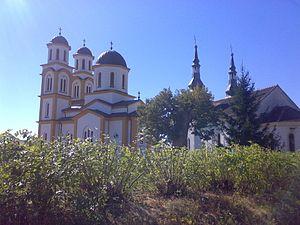
L'église Saint-Pierre-et-Saint-Paul est située en Bosnie-Herzégovine, sur le territoire du village de Kozarac et sur celui de la Ville de Prijedor. Elle est inscrite sur la liste provisoire des monuments nationaux de Bosnie-Herzégovine.
Kozarac est une localité de Bosnie-Herzégovine. Elle est située dans la commune de Prijedor, dans la République serbe de Bosnie. Selon les premiers résultats du recensement bosnien de 2013, elle compte 4 818 habitants.
Cet article recense les monuments nationaux situés sur le territoire de la Ville de Prijedor en Bosnie-Herzégovine et dans la République serbe de Bosnie. La liste établie par la Commission pour la protection des monuments nationaux compte 4 monuments nationaux inscrits sur la liste principale et 10 monuments inscrits sur une liste provisoire.